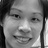
Emotion: happy